Florida

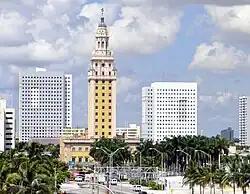
Miami's Freedom Tower, built in 1925, was added to the National Register of Historic Places in 1979.

In response to racial segregation in Florida, a number of protests occurred in Florida during the 1950s and 1960s as part of the Civil Rights Movement. In 1956–1957, students at Florida A&M University organized a bus boycott in Tallahassee to mimic the Montgomery bus boycott and succeeded in integrating the city's buses. Students also held sit-ins in 1960 in protest of segregated seating at local lunch counters, and in 1964 an incident at a St. Augustine motel pool, in which the owner poured acid into the water during a demonstration, influenced the passage of the 1964 Civil Rights Act.